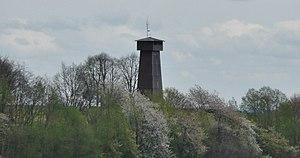
Les monts de Souabe et Franconie ou la Forêt souabe-franconienne est une zone montagneuse de basse altitude au nord-est du Bade-Wurtemberg. Le point culminant est la Hohe Brach avec 586 m d’altitude dans la forêt de Mainhardt. Ils font partie intégrante de la cuesta souabe, pendant allemand des cuestas de Lorraine. Ils sont composés de plusieurs petits massifs de faible altitude très boisés dont la jonction est assurée par des vallons de petits cours d’eau qui entaillent plus des hauts plateaux que de vrais sommets. En raison de sa configuration géologique du Keuper moyen et inférieur marqué par le grès à roseaux et la dolomie, des thalwegs torrentiels incisent les parties supérieures en formant des cascades sur rochers dénudés et des vallons en V très inaccessibles qu’on désigne localement par le terme « Klinge ».